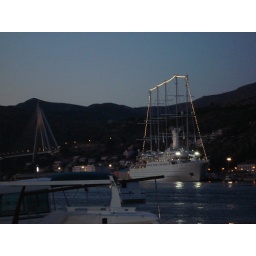
boat in front of Franjo Tudman bridge